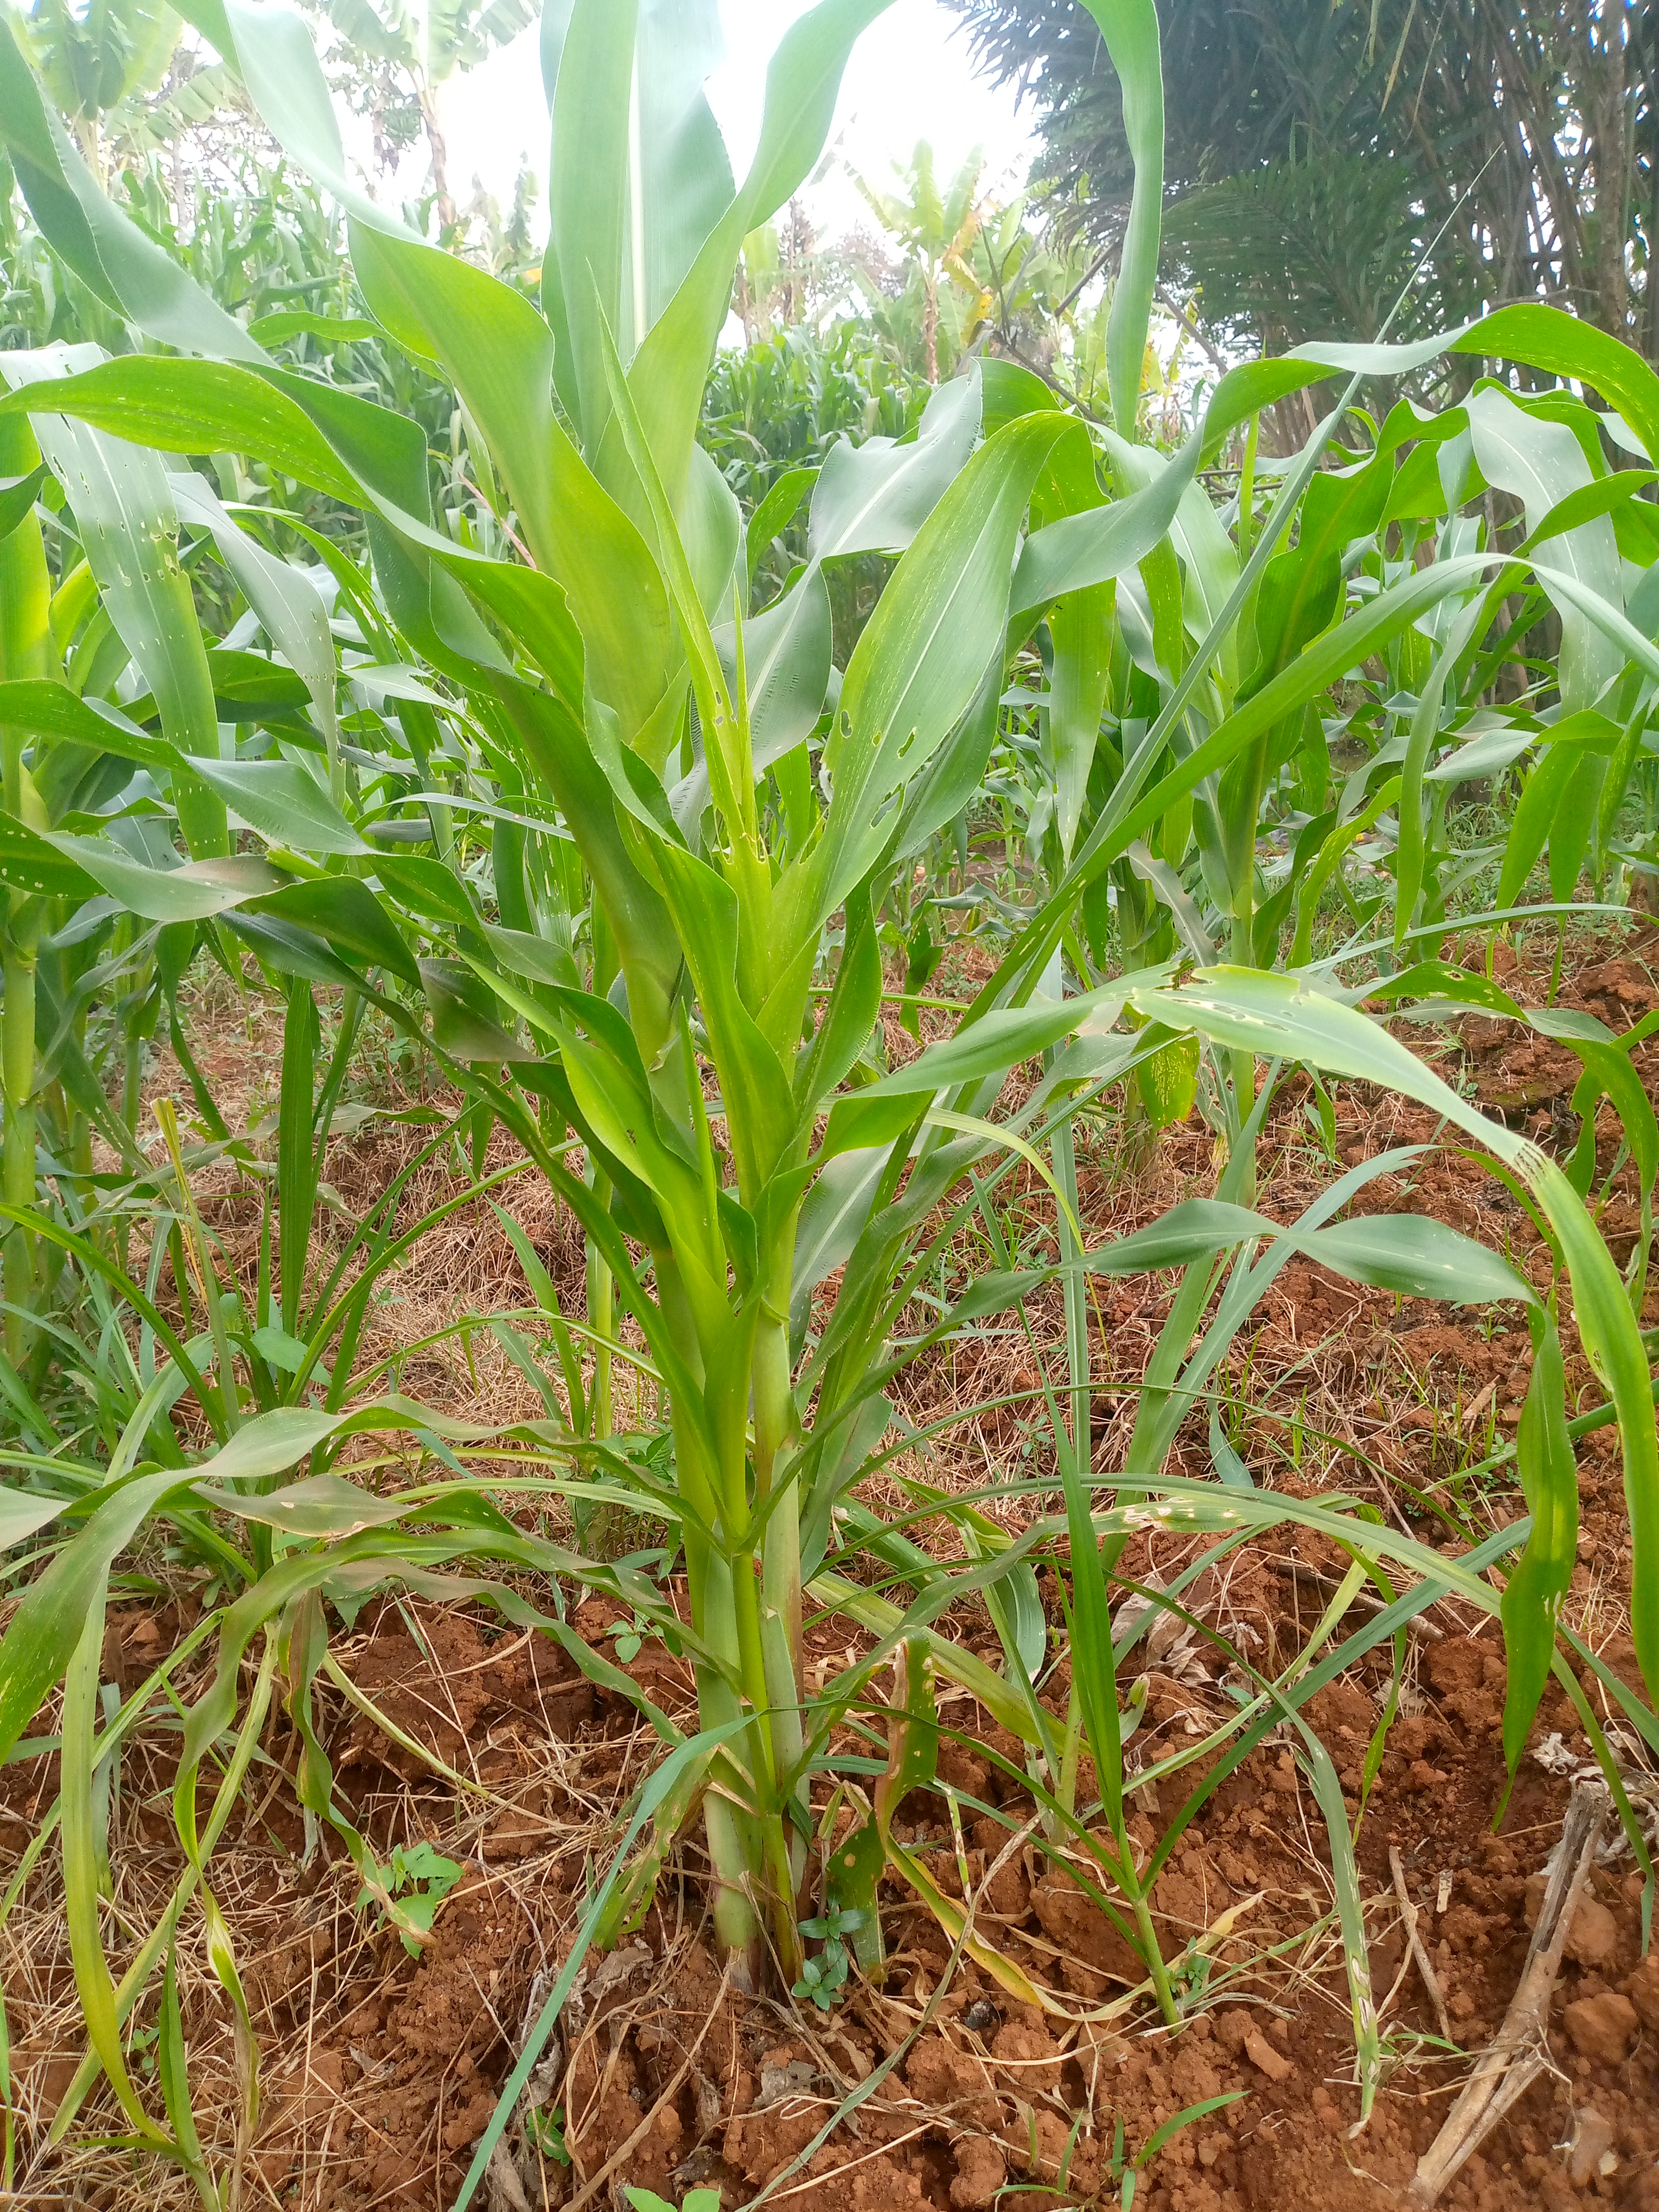
Label: helminthosporium_leaf_blight